Ann Inc.

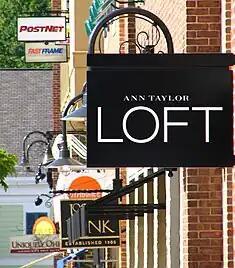
Loft sign in Hudson, Ohio

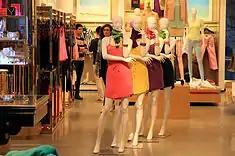
5th Avenue, NYC, 2013

Ann Inc. is an American group of specialty apparel retail chain stores for women. The company is headquartered in New York City and currently operates as a subsidiary of Ascena Retail Group. The stores offer classic-styled suits, separates, dresses, shoes and accessories. The brand is marketed under five divisions: Ann Taylor, Loft, Lou & Grey, Ann Taylor Factory, and Loft Outlet.